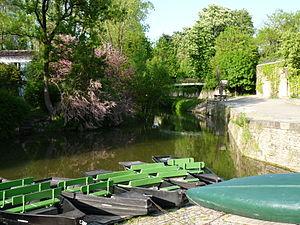
Port d'Arçais (Deux-Sèvres)
Arçais est une commune du centre-ouest de la France située dans le département des Deux-Sèvres en région Nouvelle-Aquitaine. La commune se situe à l'ouest de Niort.